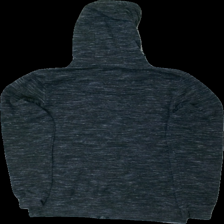
View: back
Type: Hoodie
Category: Ladies
Brand: Not in the list
Brand text on label: livergy
Colors: Grey, Black, White
Material: 60% bomull 40% polyester
Pattern: Logo print
Cut: C-collar
Size: L
Season: All
Damage: vågig dragkedja
Damage location: middle center
Damage 2: nopprigt
Damage 2 location: top center
Damage 3: luddigt
Damage 3 location: middle center
Price range: <50
Recommended usage: Export
Description: hoddie med mönster